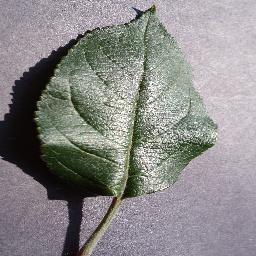
Label: Apple___healthy